Audi S6

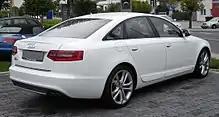
Audi S6 sedan

The body panels were largely based on the Audi A6 4.2 model, with slightly flared wheel arches and door sills, with the bonnet (hood) and front wings being constructed from aluminium. Other features included S6 badging, bolstered seats (optional Recaro seats), polished aluminium exterior door mirror housings, unique front grille, and rear bootlid/tailgate spoiler.